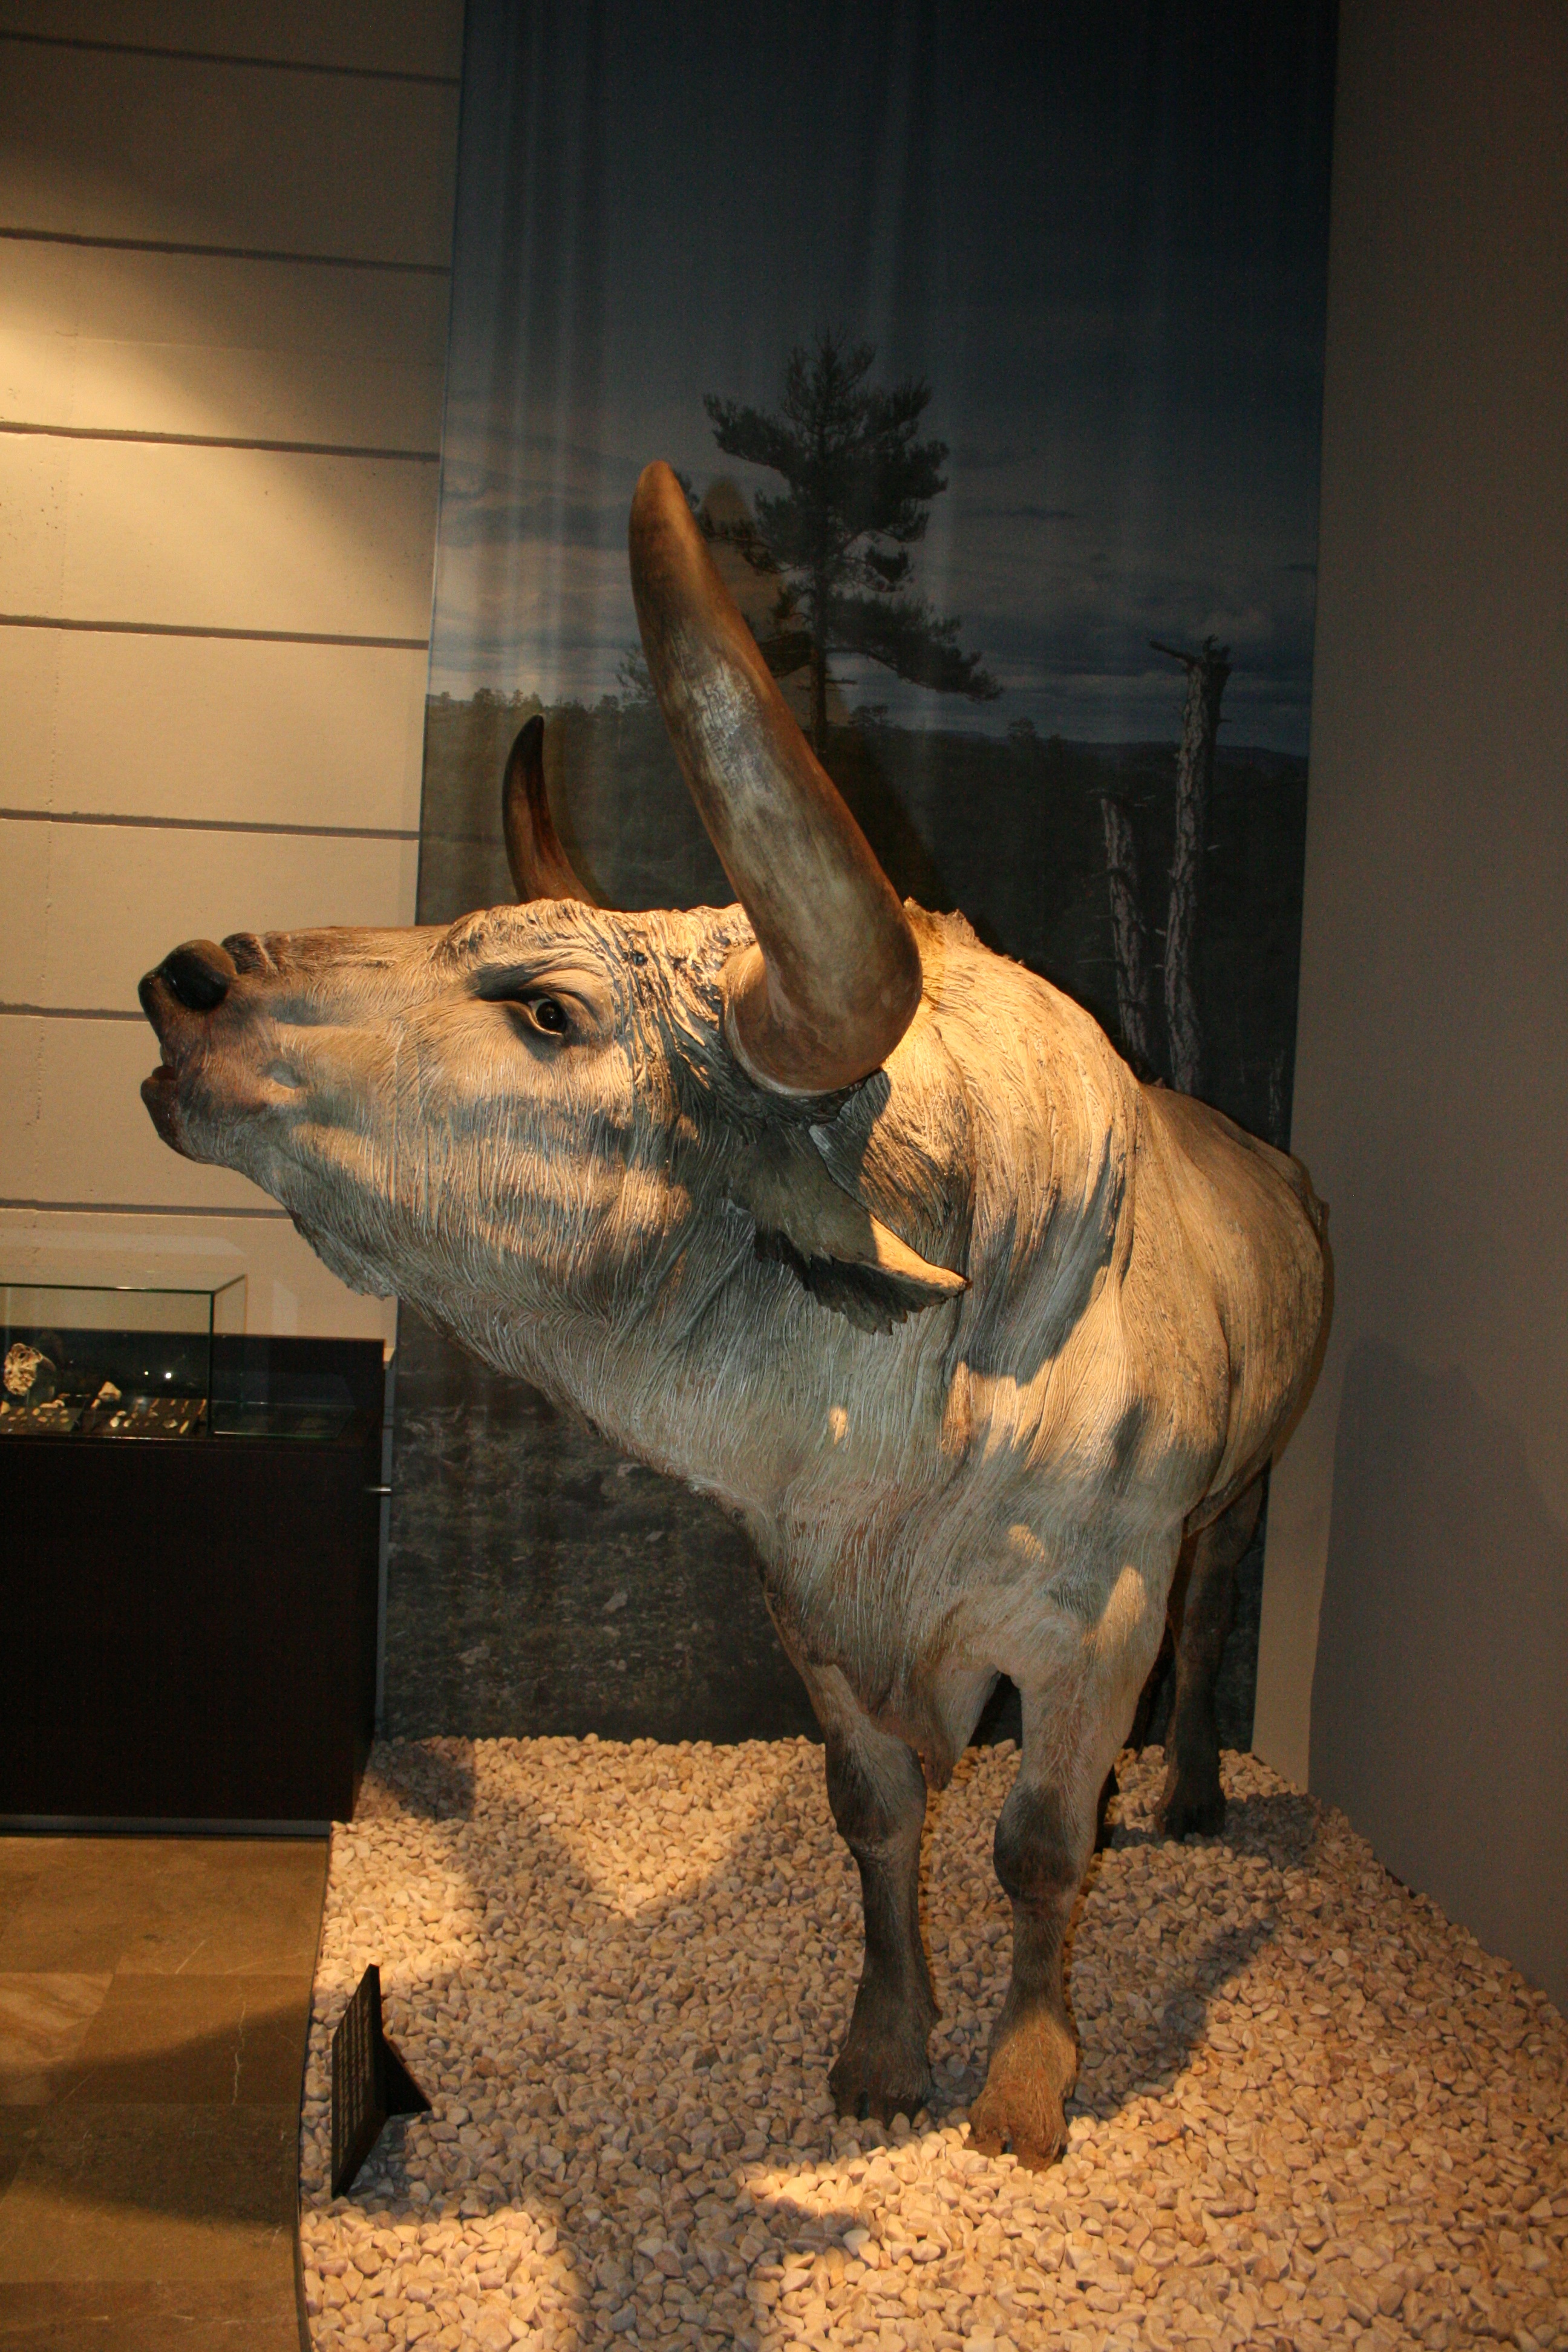
wood, statue, museum, sculpture, art, spain, head, castellon, heritage, tourist attraction, carving, dinosaur, toro, prehistory, valltorta, uro